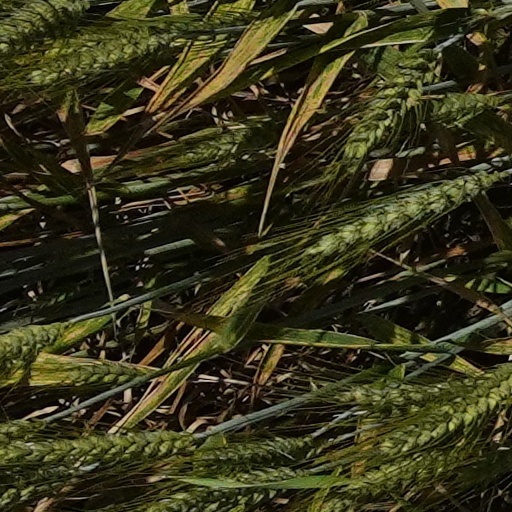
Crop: wheat